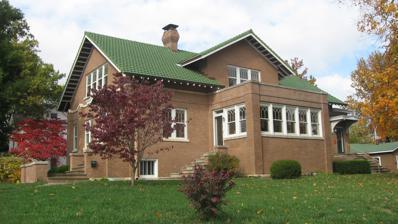
Building: Ed M. Stotlar House
Country: United States of America
Year built: 1915
Historic house in Illinois, United States United States historic place Ed M. Stotlar House U.S. National Register of Historic Places Show map of Illinois Show map of the United States Location 1304 W. Main St., Marion, Illinois Coordinates 37°43′58″N 88°56′23″W / 37.73278°N 88.93972°W / 37.73278; -88.93972 Area 0.5 acres (0.20 ha) Built 1914-15 Architect Ashby, George William Architectural style Craftsman, Prairie School NRHP reference No. 02001354 Added to NRHP November 21, 2002 The Ed M. Stotlar House is a historic house located at 1304 W. Main St. in Marion , Illinois . The house was built in 1914-15 for Southern Illinois lumber salesman Ed M. Stotlar and his family. Stotlar was also the longtime president of the Marion Library Board and a prominent art and book collector. Architect George William Ashby designed the home in a blend of the American Craftsman and Prairie School styles. The house features connected double-hung windows and a gable roof with overhanging eaves and exposed rafter tails , characteristic features of the Craftsman style. Its Prairie School influences include its art glass windows and horizontal ribbons of brick near the top of the first floor. The house was added to the National Register of Historic Places on November 21, 2002. References